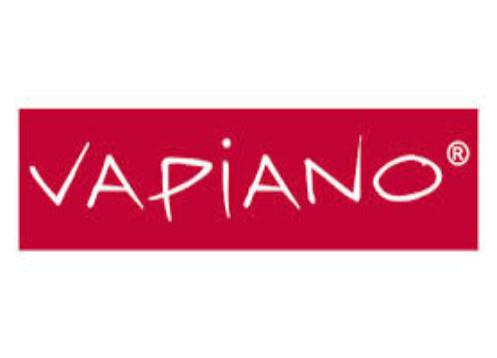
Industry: Food